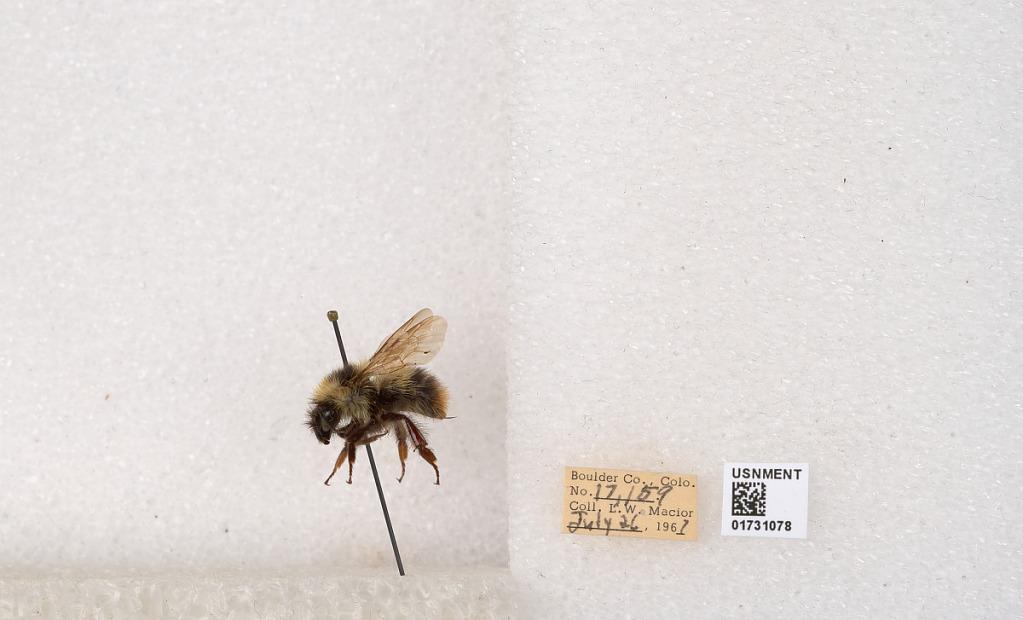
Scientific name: Bombus kirbyellus
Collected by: L. Macior
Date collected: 1967-7-26
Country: United States
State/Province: Colorado
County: Boulder
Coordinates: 40.0925, -105.358